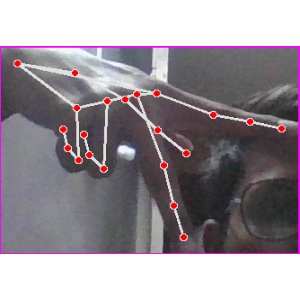
अक्षर: प